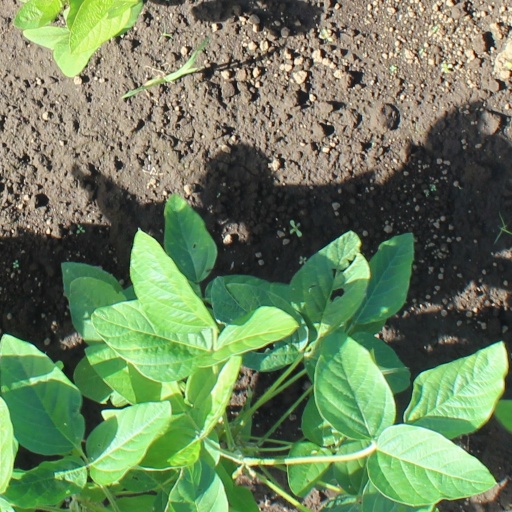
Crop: soybean